Junggar Basin

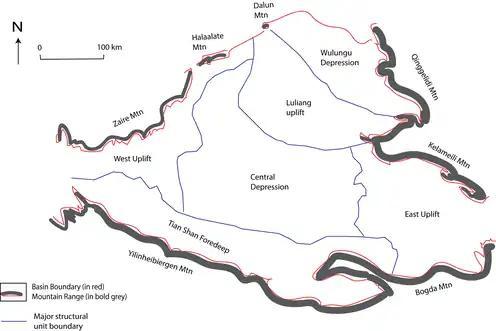
Simplified Geological map shows the main geological setting of Junggar Basin. Modified from Cao et al. (2017)

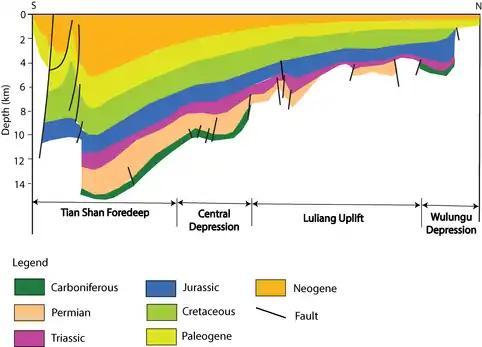
Cross-section of Junggar Basin. This shows the thickness of each sedimentary layers and structures across the basin area. Modified from Bian et al. (2010)

In Precambrian section was made up of felsic-intermediate granite with the inclusion of greenstones and ophiolites, where the Paleozoic section consists of mainly potassium- and sodium-deficient extrusive rocks. The basalts in the basement which indicated trapped late Paleozoic oceanic crust that came from the mantle.